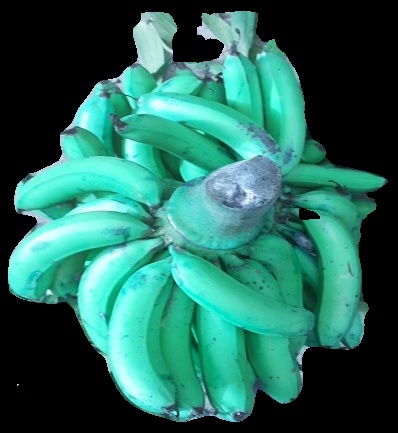
Variety: pachbale
Grade: grade3